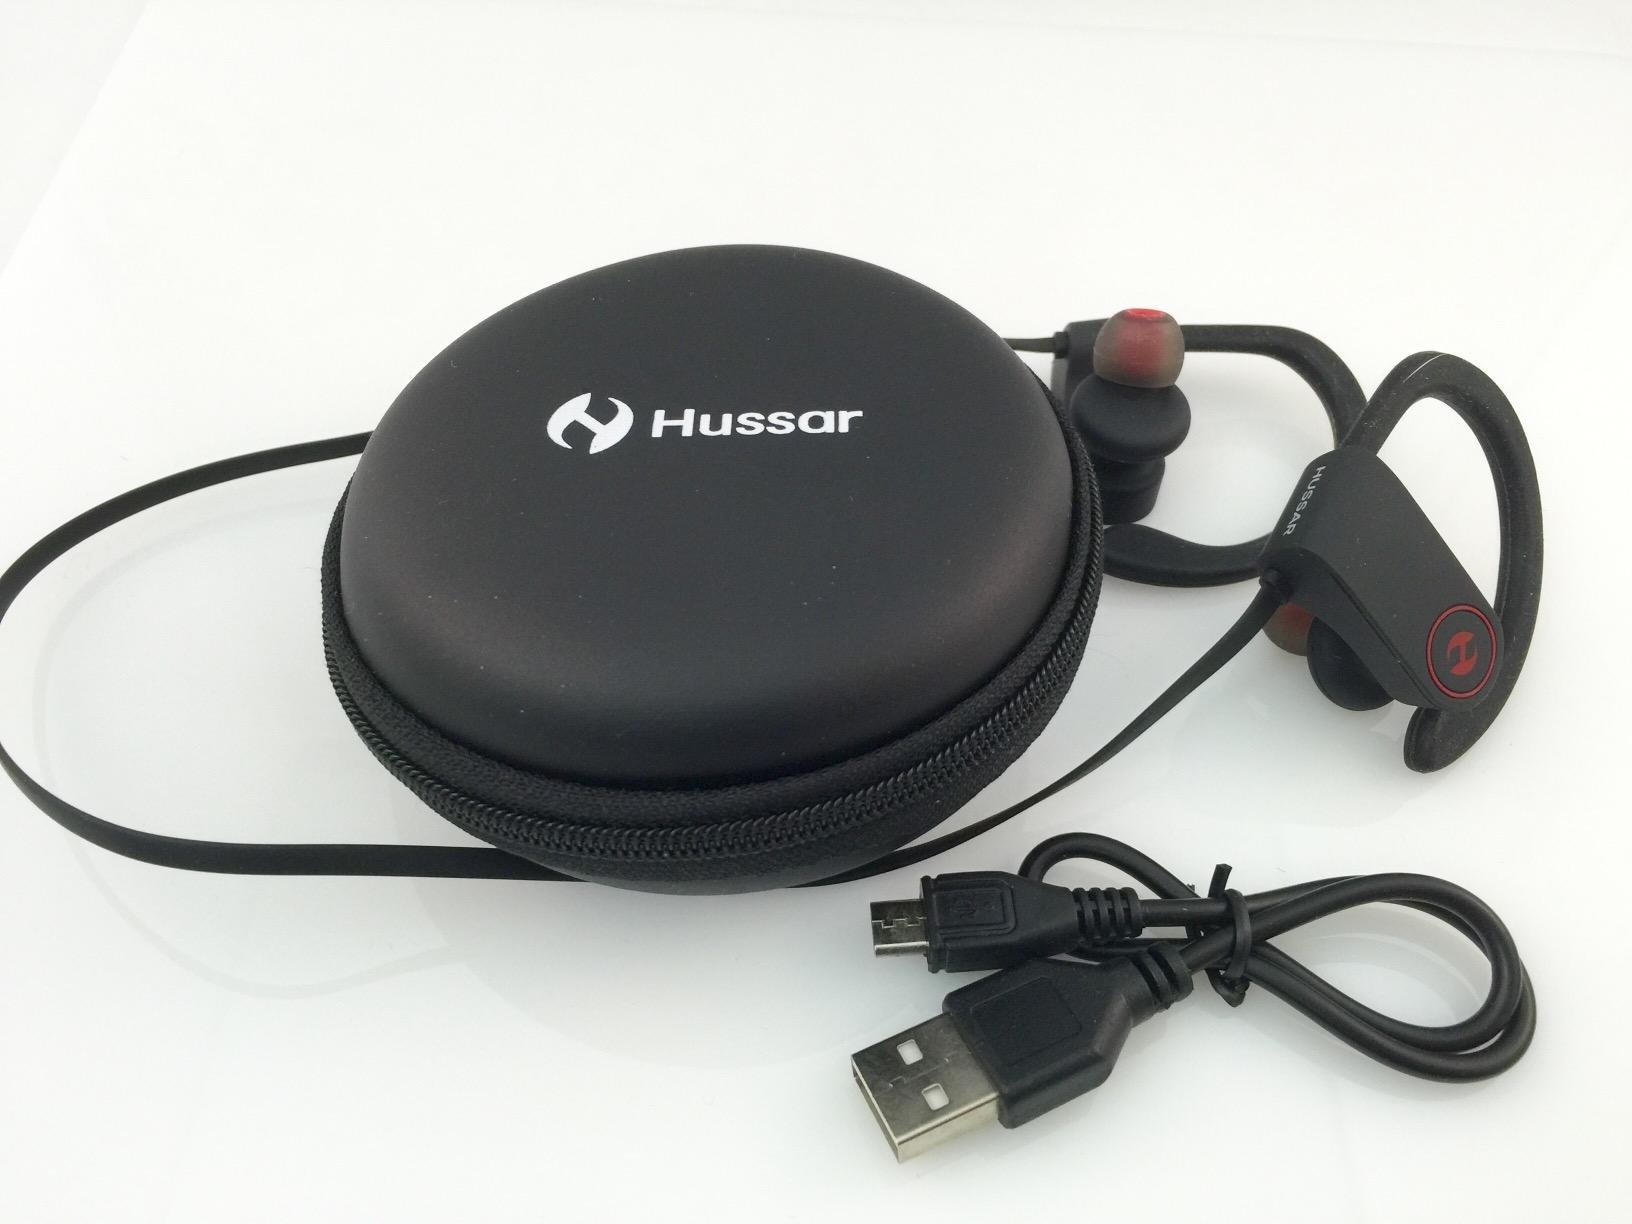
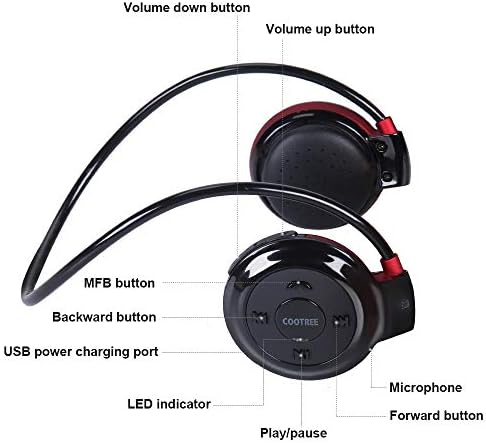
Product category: headphones
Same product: no